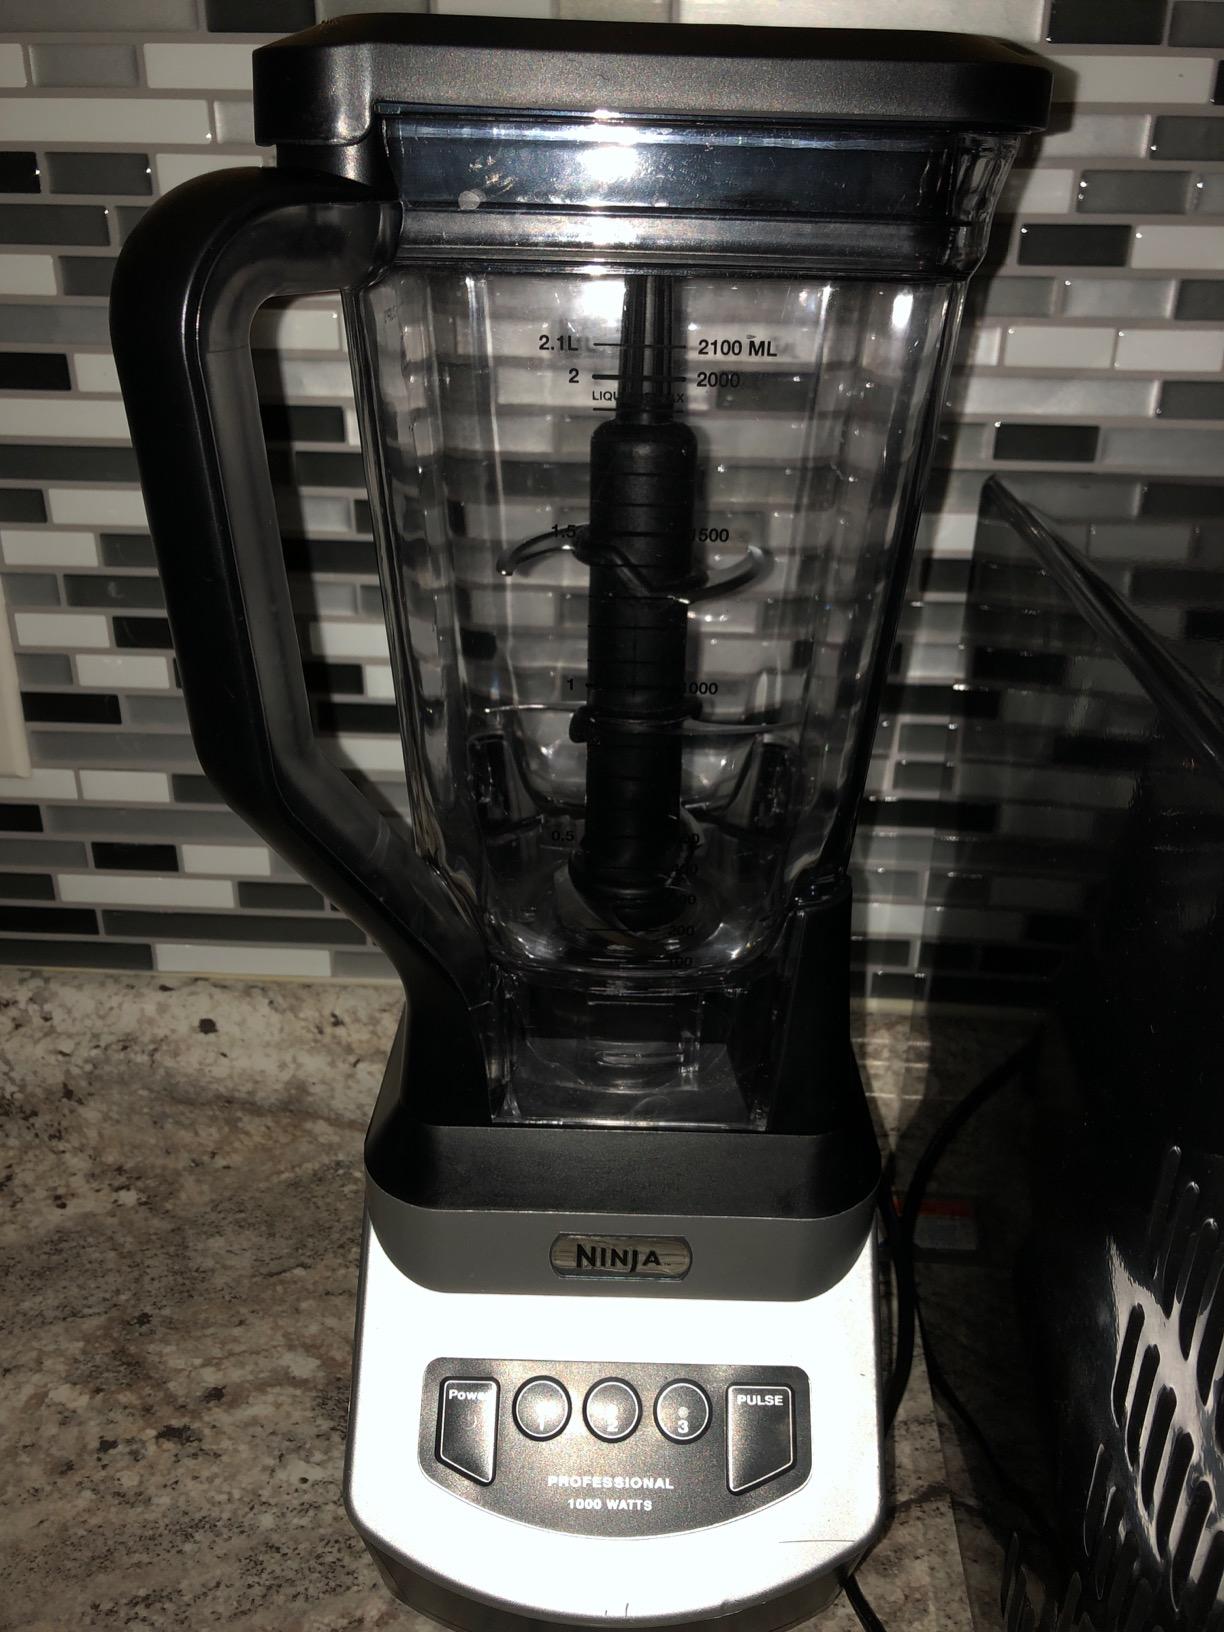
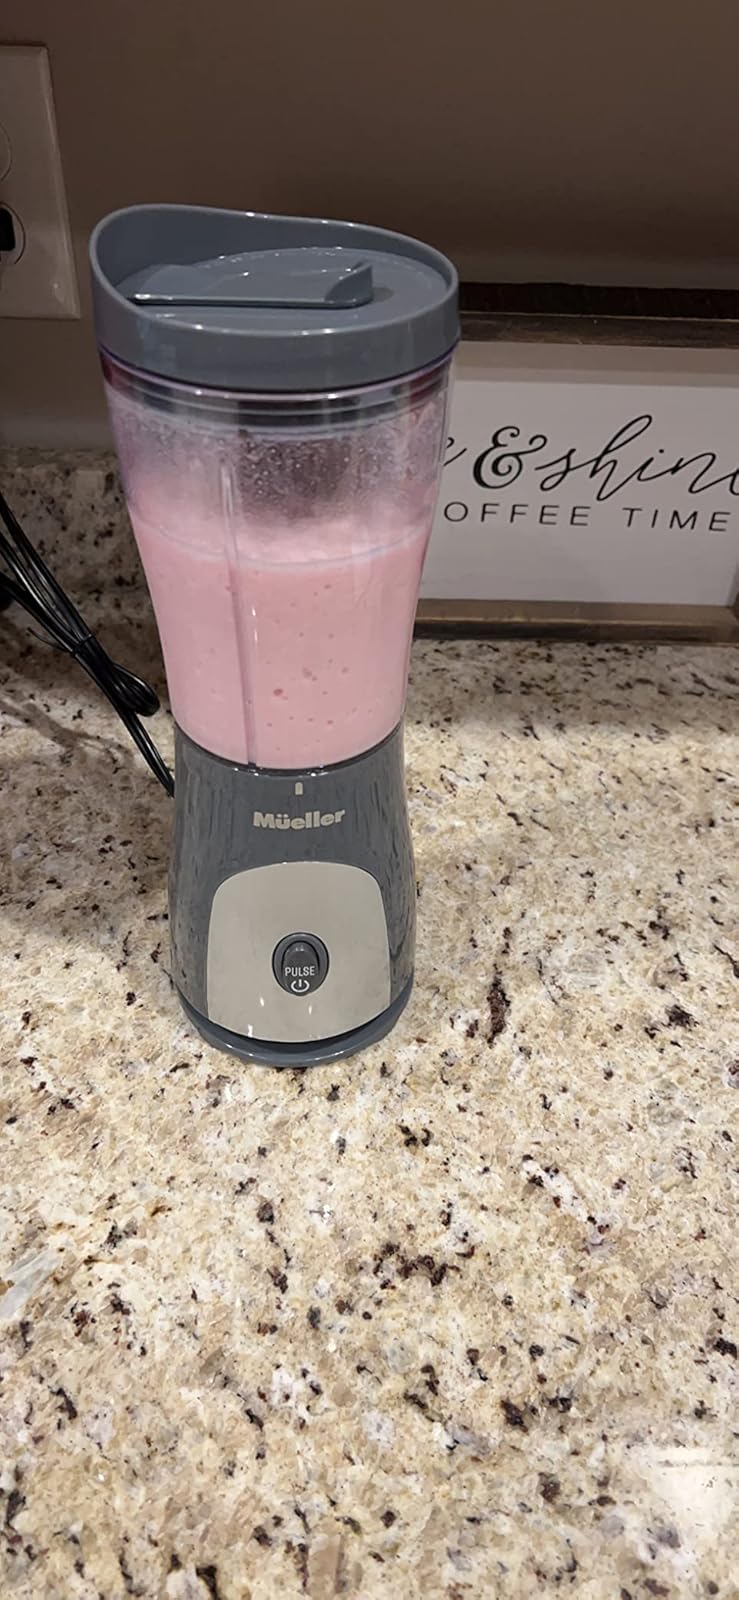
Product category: items_blender
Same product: no